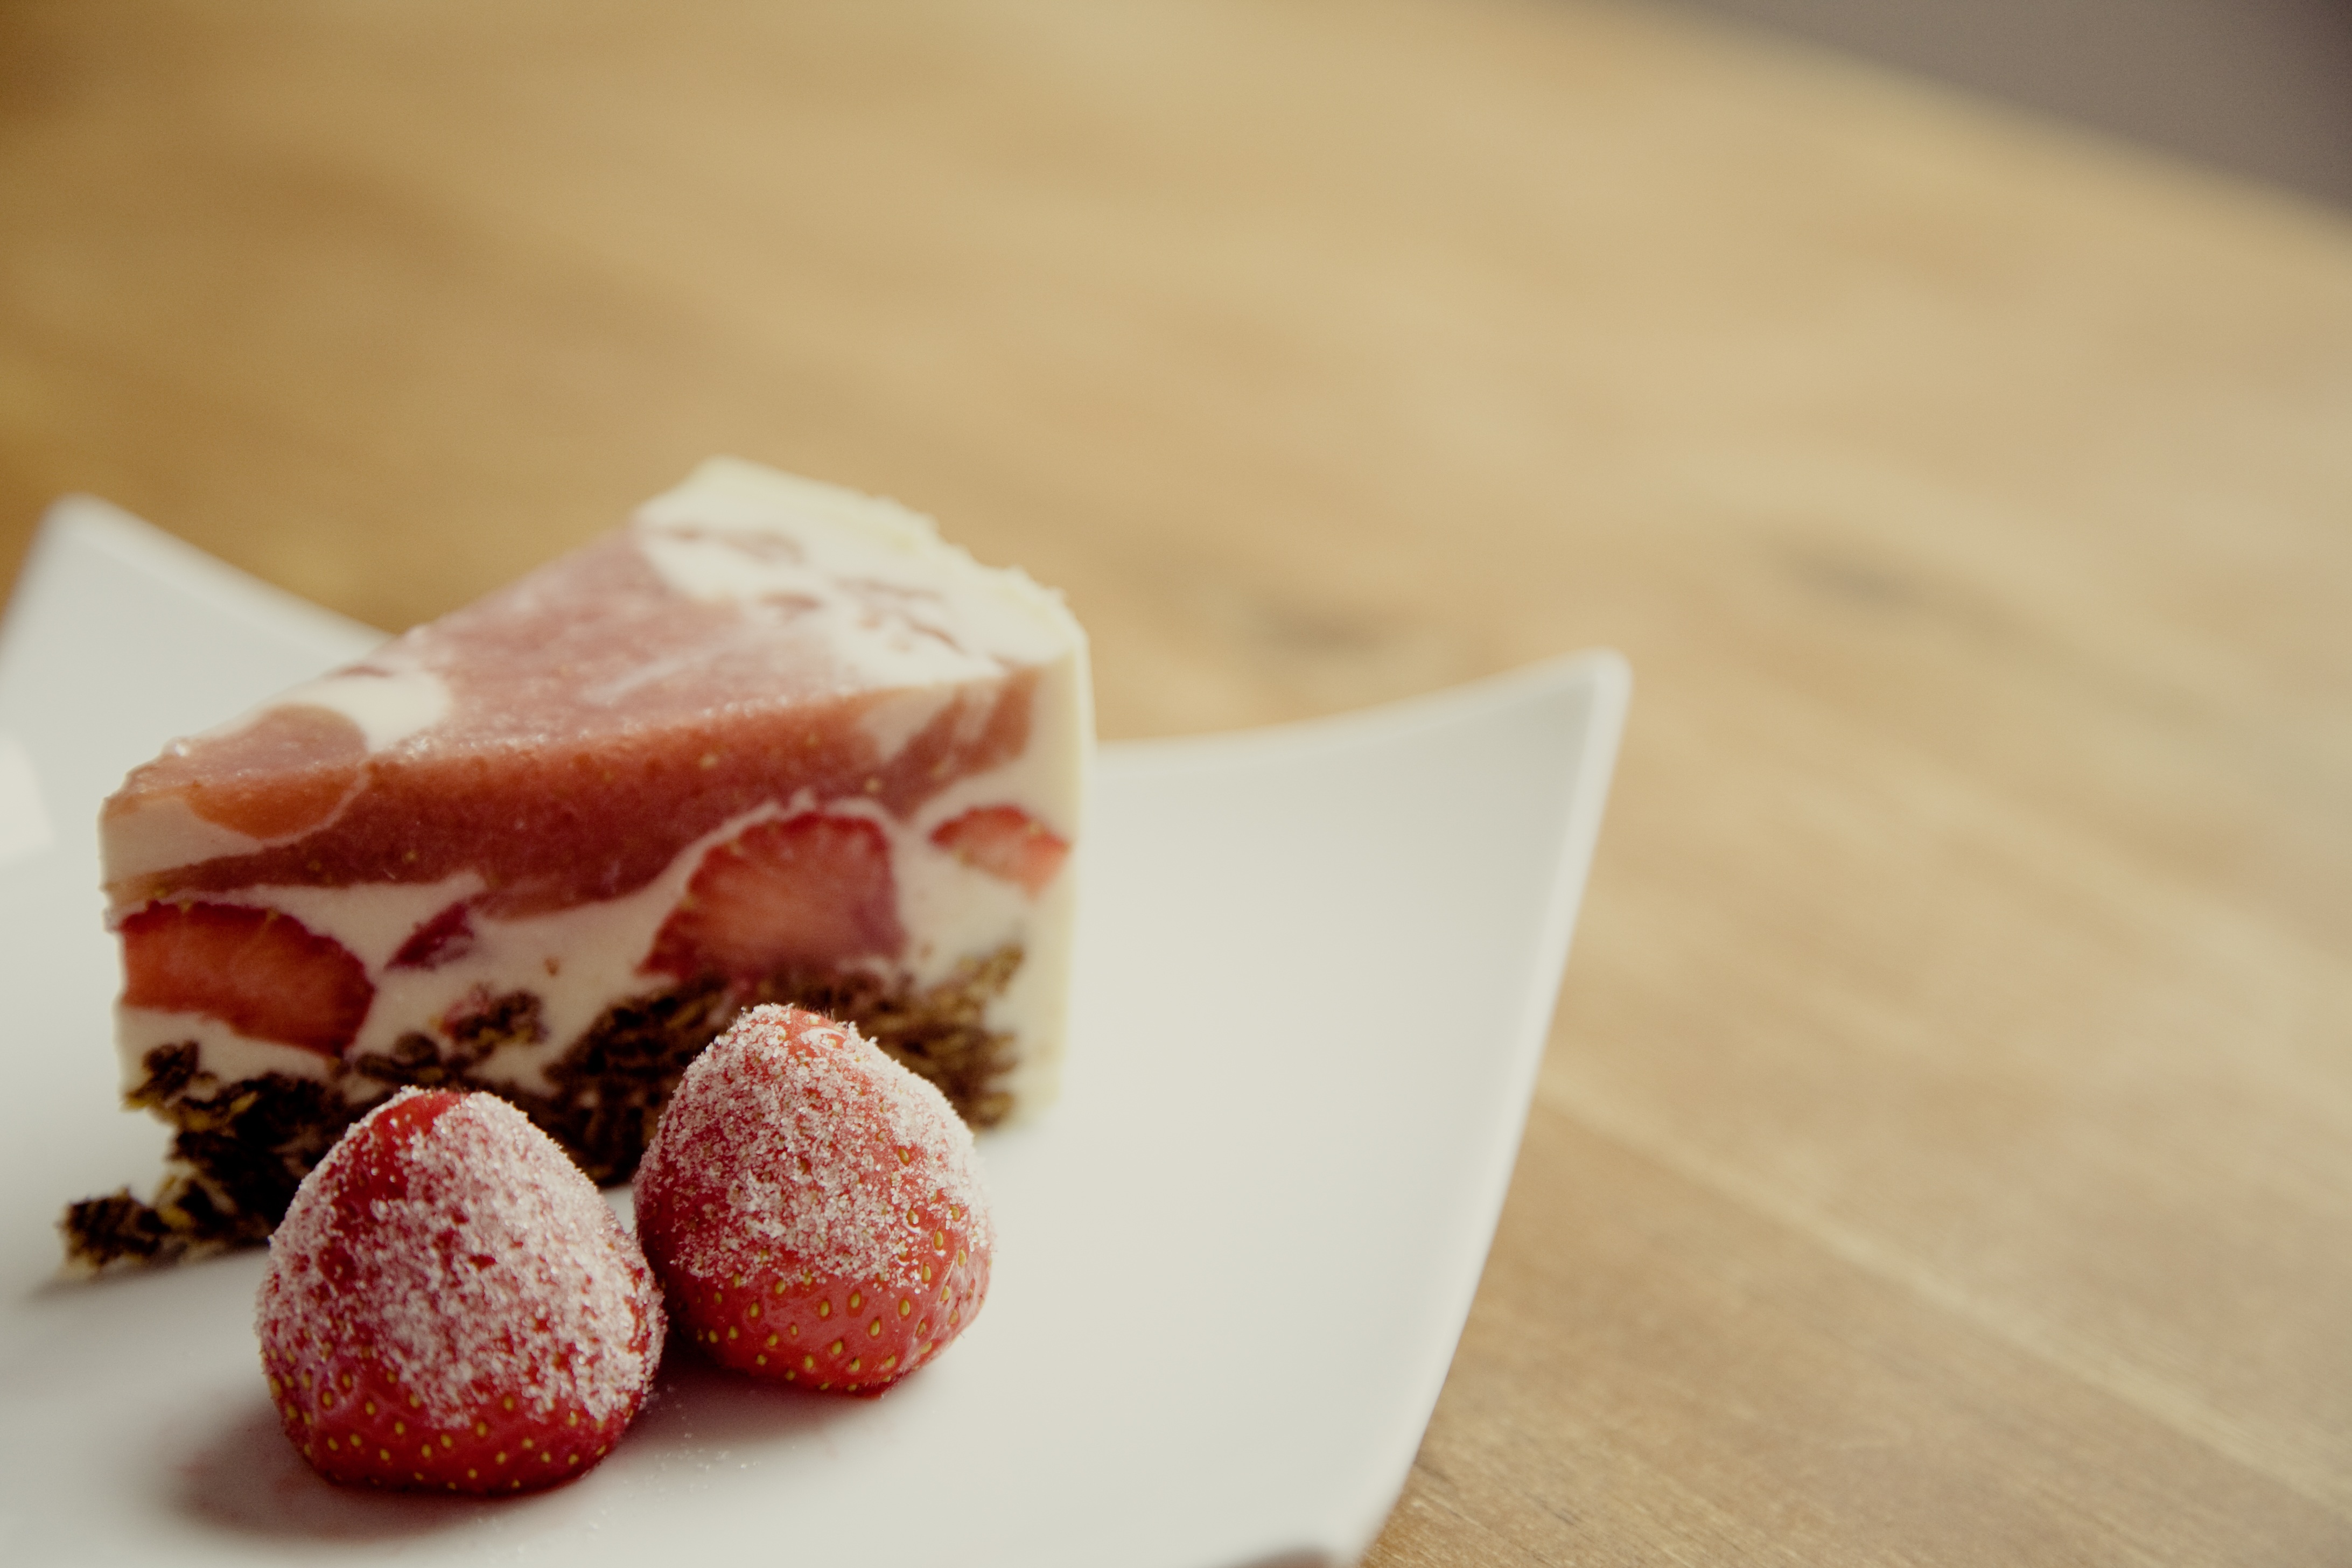
plant, raspberry, fruit, berry, sweet, dish, meal, food, produce, breakfast, chocolate, baking, dessert, cuisine, delicious, cake, dairy product, strawberry, sugar, after, strawberries, diet, sweetness, flavor, strawberry cake, strawberry pie, fasting